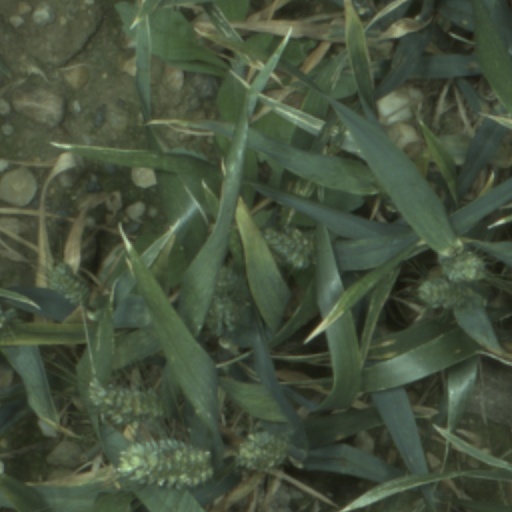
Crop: wheat